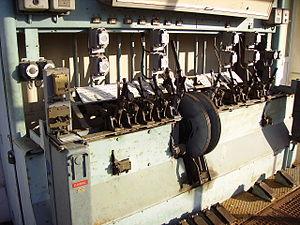
Poste d&#39
Jeumont-Schneider était une entreprise française de construction électromécanique, électrique, électronique et nucléaire, de dimensions européennes, dont le siège social se situait à Puteaux, près de Paris.